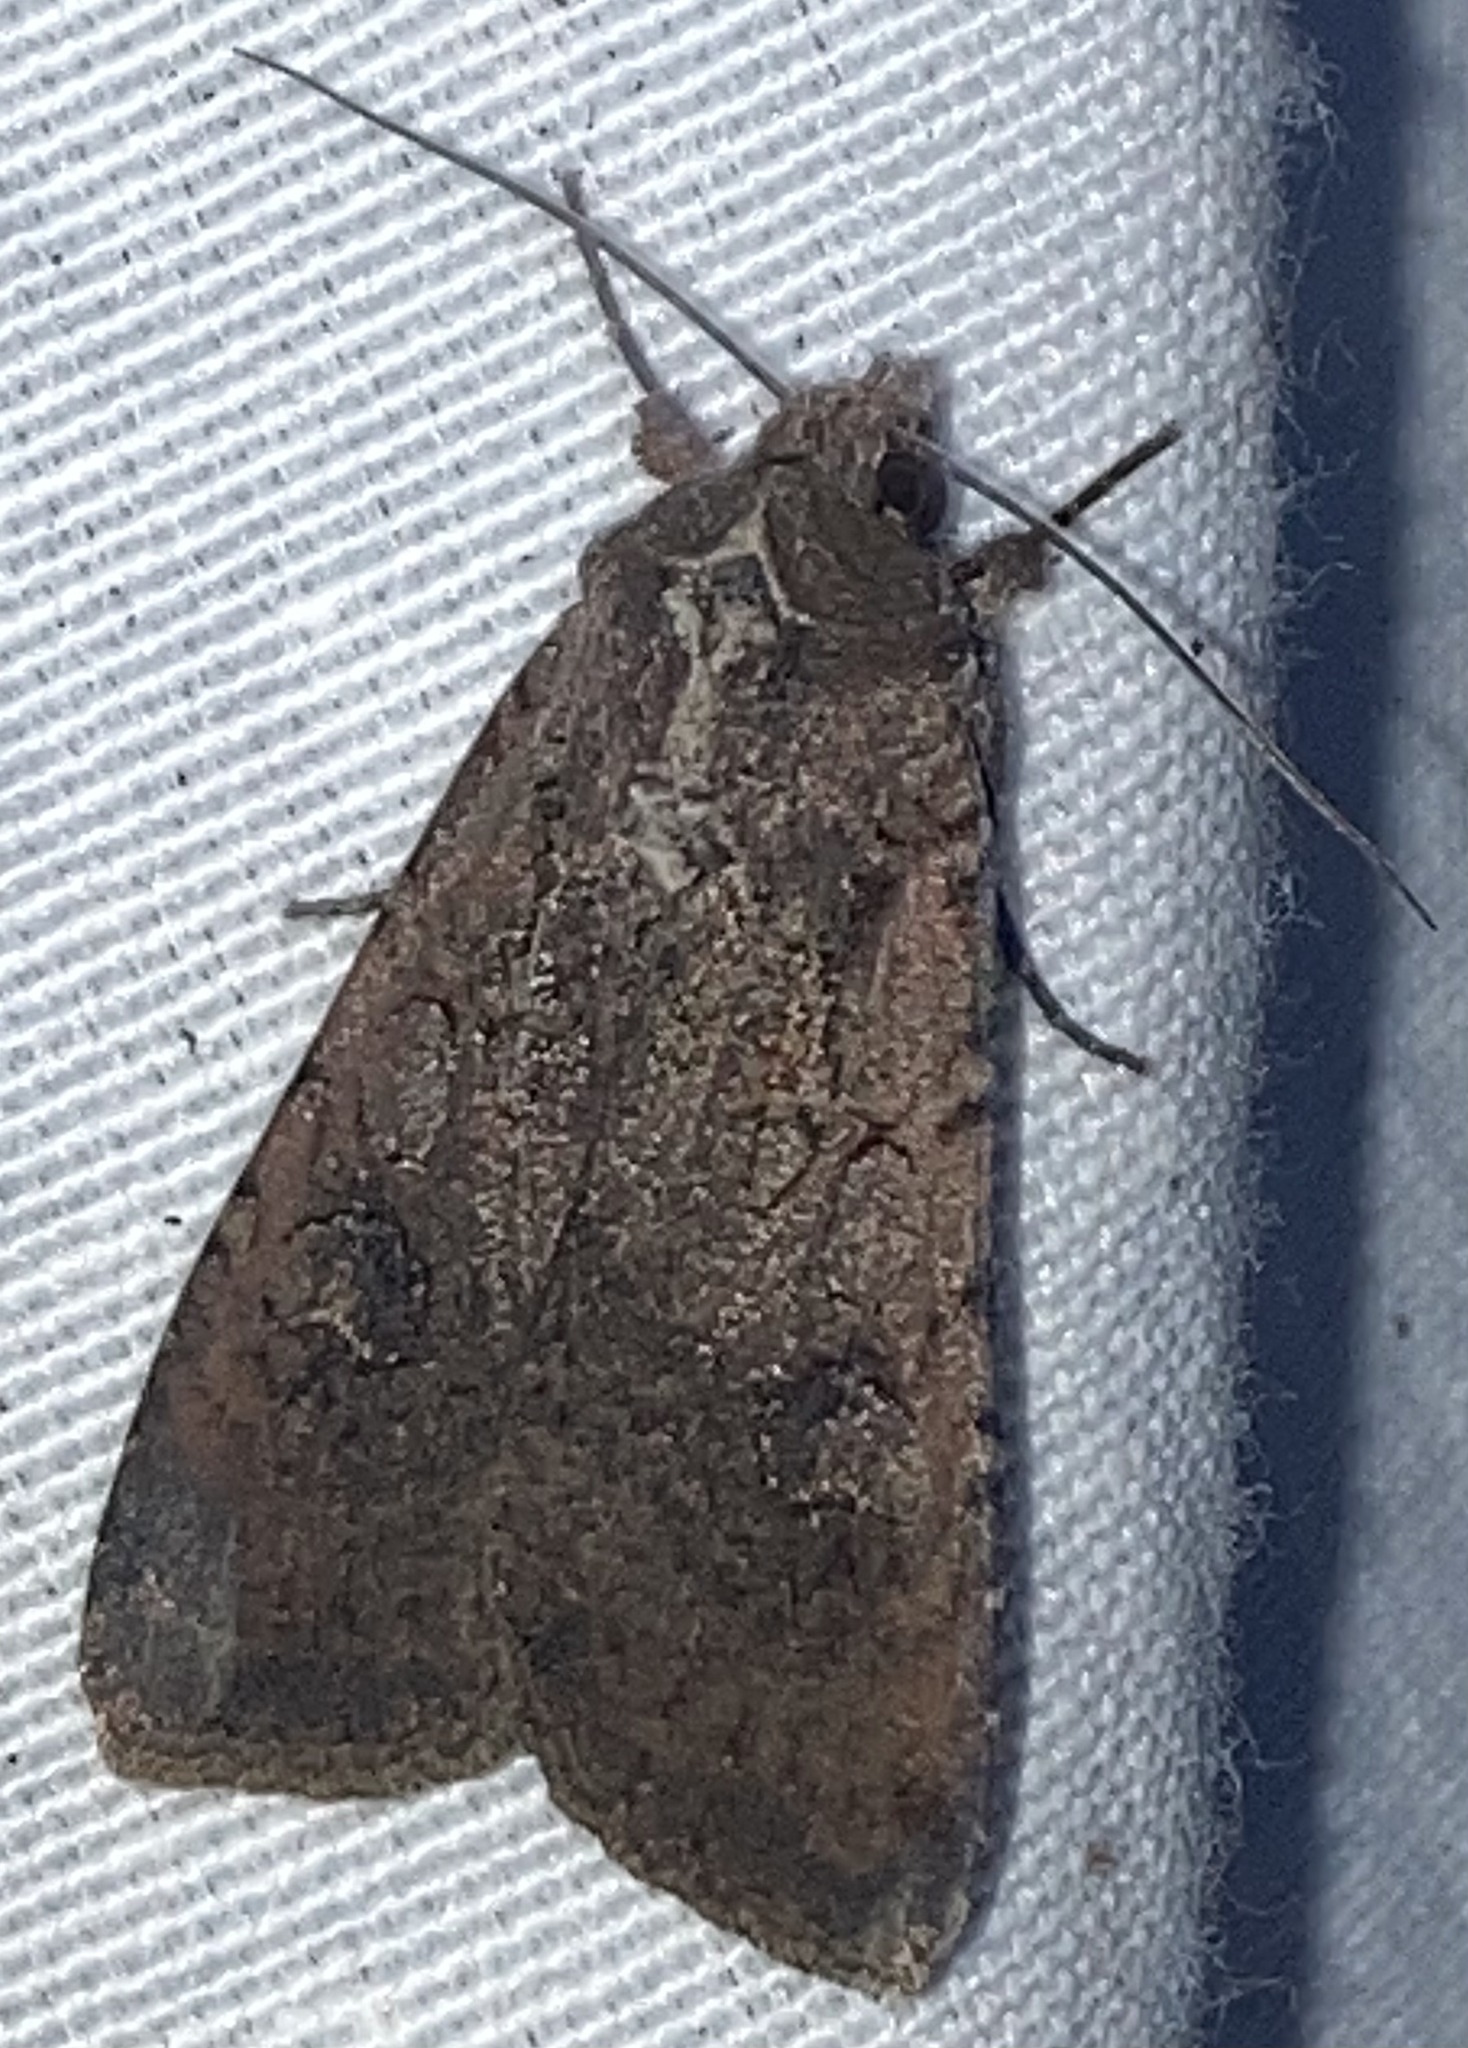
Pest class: cutworms